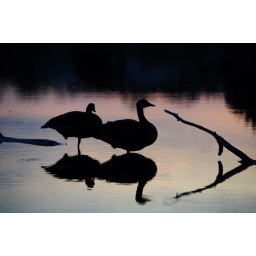
This captures my attention, this pair of ducks are standing only by a one foot.